List of Noah's Arc characters

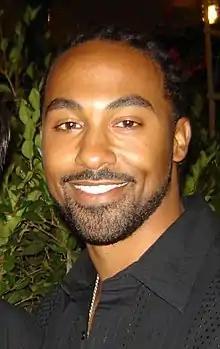
Wade Robinson was portrayed by Jensen Atwood.

Wade is a former screenwriter. During season 1, Wade develops a bi-curious personality toward Noah. Following a threesome at his apartment with Brandy and Noah, Wade enters into his first homosexual relationship with Noah. Wade struggles with his sexual identity and at one point couldn't reveal to a real estate agent that he and Noah were in a relationship during their search for new home together. At the end of season 1, Wade walks in on Noah kissing Malik and ultimately ends his relationship with Noah.